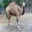
Label: camel